Osan Air Base

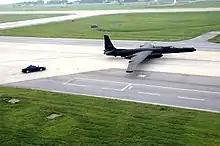
The improved U-2S Dragon Lady, Block 20, aircraft taxis to the runway at Osan Air Base

As South Korea's military grew and matured into a formidable force by the late 1990s, political and military leaders from both countries reexamined the role of U.S. forces based on the peninsula. A major change in U.S. strategic policy coinciding with the 9/11 terrorist attacks required a "transformation" of global U.S. military commitments and basing. The military had to adapt from a fixed, in-garrison-type force to a mobile, responsive force. For its part, U.S. Forces in Korea studied how technological advances in weaponry could mitigate a reduction in personnel while the ROK military forces carried out an increasing role to protect its sovereignty. The result of this effort led to the landmark agreement known as the Land Partnership Plan in 2002 and the Security Policy Initiative in 2003 between the U.S. and the South Korean governments. These decisions reflected a realignment in the roles and missions of USFK that forecast a significant reshaping and growth at Osan AB through 2011. The 607th Combat Operations Squadron was dissolved.